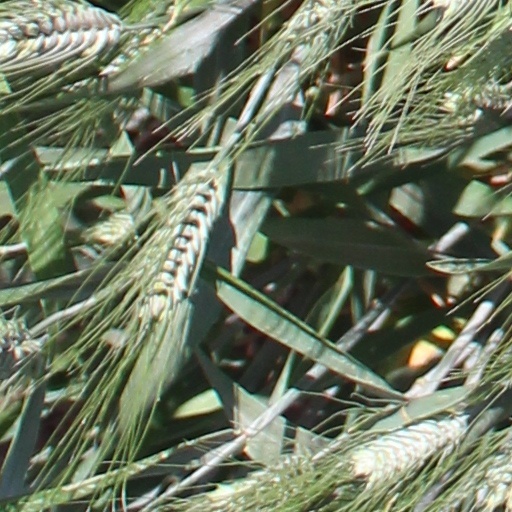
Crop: wheat